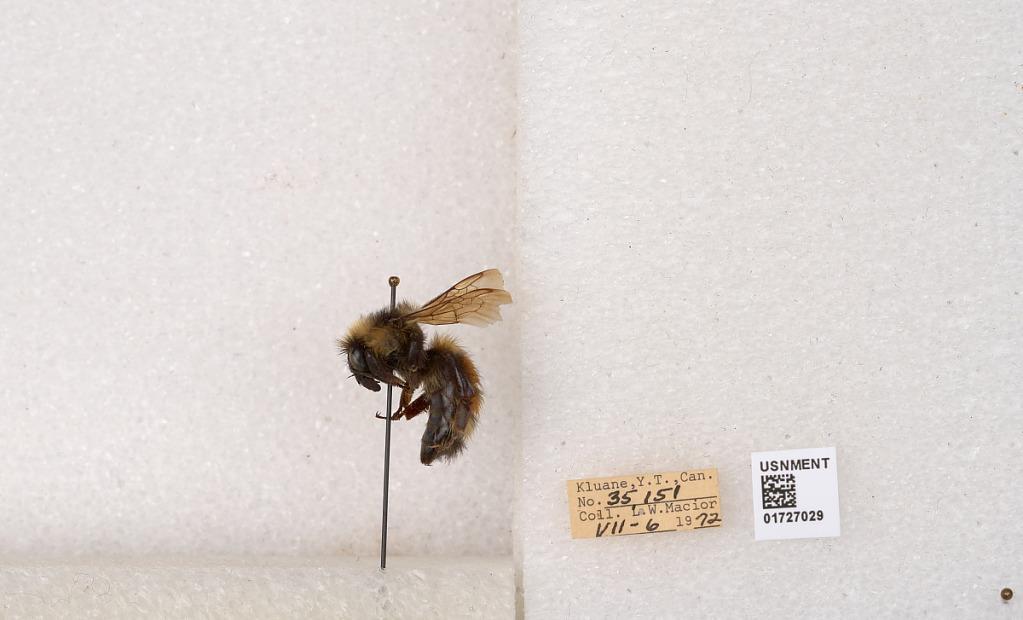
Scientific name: Bombus (Pyrobombus) sylvicola Kirby
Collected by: L. Macior
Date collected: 1972-7-6
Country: Canada
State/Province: Yukon Territory
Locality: Kluane National Park and Reserve
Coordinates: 60.7493, -139.504